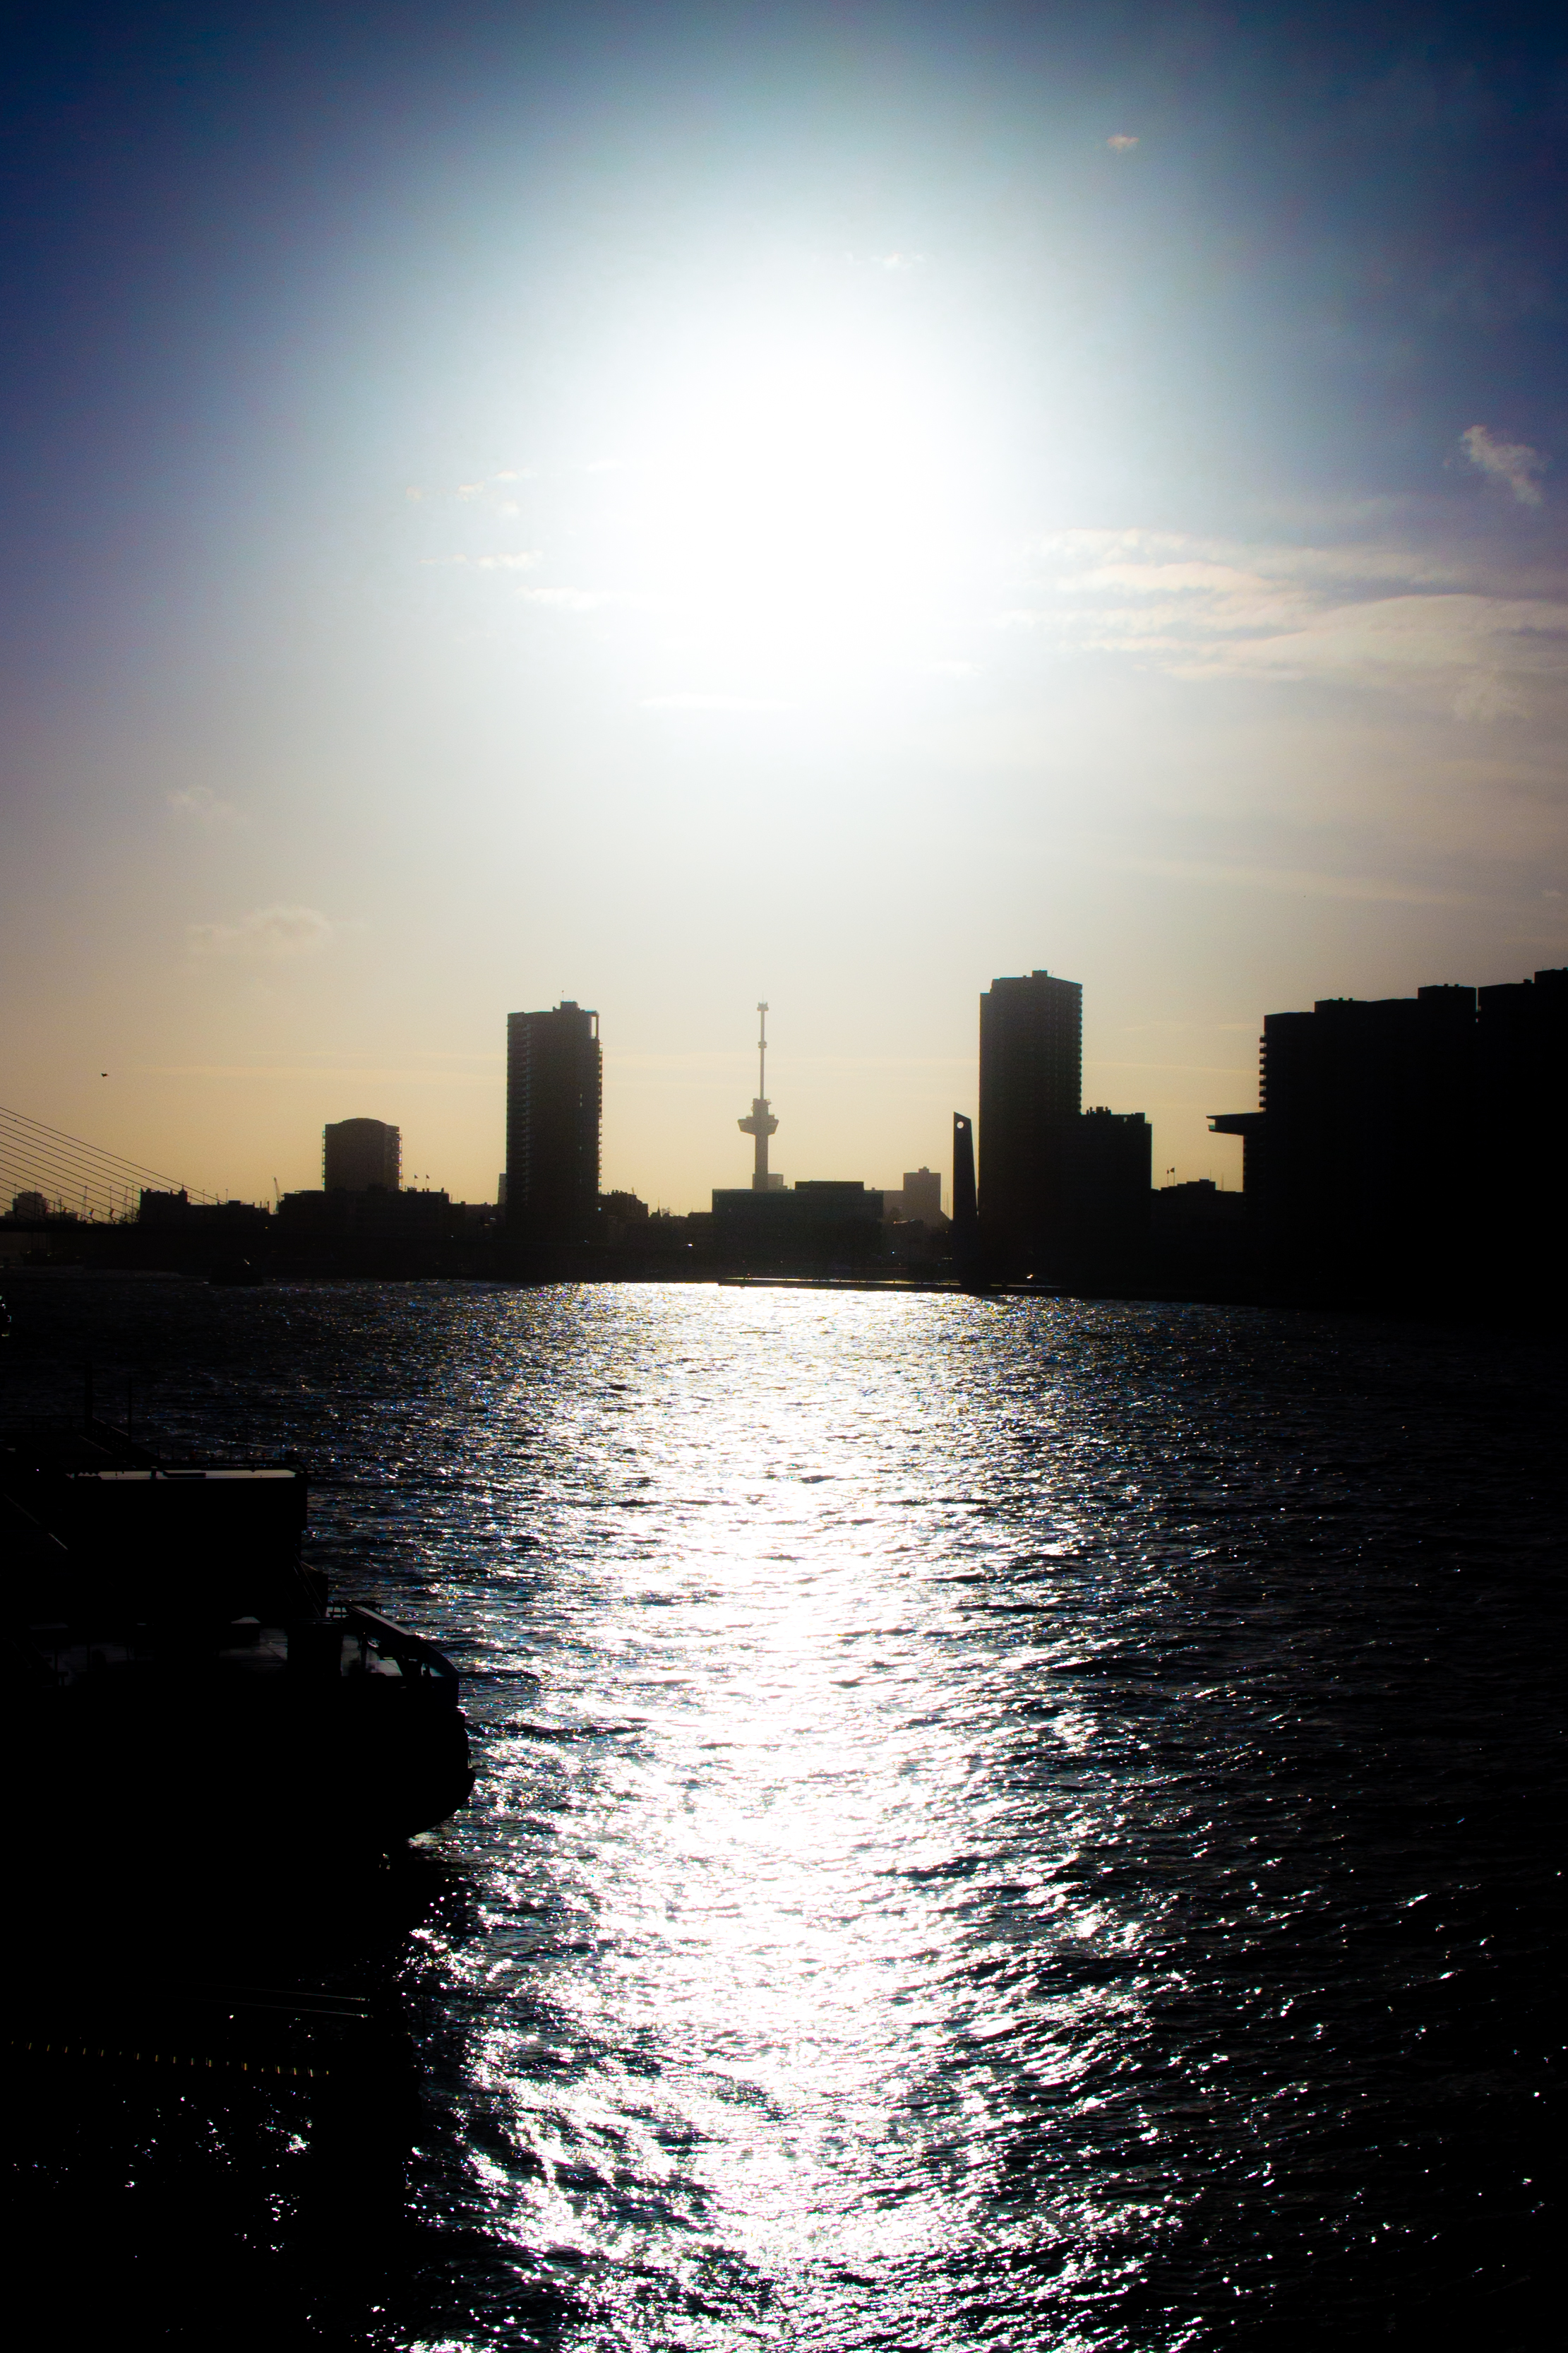
sea, coast, ocean, horizon, light, sky, sun, sunrise, sunset, skyline, night, sunlight, morning, building, dawn, city, skyscraper, river, cityscape, dusk, evening, reflection, canon, south, holland, nederland, eosm, paysbas, quid, rotterdam, euromast, willemsbrug, rotte, astronomical object, atmospheric phenomenon